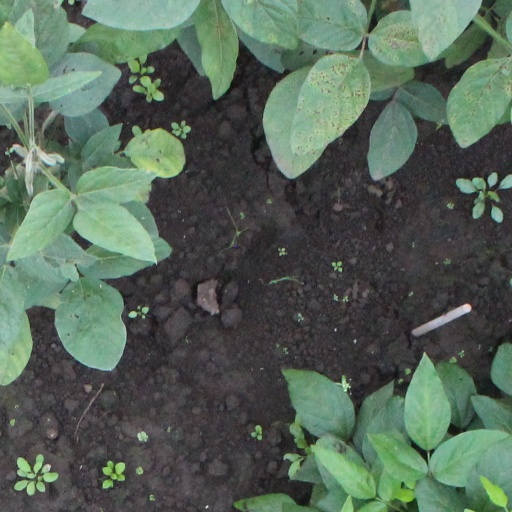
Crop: soybean